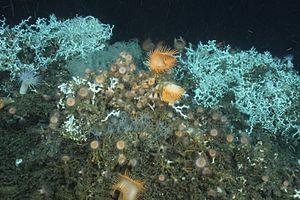
Lophelia pertusa est une espèce de coraux scléractiniaires de la famille des Caryophylliidae. Il s'agit de la plus répandue des espèces de corail d'eau froide formant des récifs, présente dans la plupart des mers et océans du monde, mais surtout dans l'Atlantique nord-est et tout particulièrement le long de la côte norvégienne. Il vit à des profondeurs variant de 39 à plus de 3 600 m, et à des températures oscillant préférentiellement entre 6 et 8 °C.